Pauline Garon

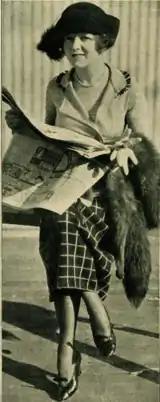
Garon, 1923

In 1923, she was hailed as Cecil B. DeMille's big new discovery. He cast her in only two films. One was "Adam's Rib" (1923). She was selected as one of the WAMPAS Baby Stars in 1923. Even before her "discovery", Garon had been a steadily rising star. She appeared opposite Owen Moore in "Reported Missing" (1922). Garon received much praise for her role in Henry King's adaptation of Sonny. She had been chosen for this role by King after he saw her portray the role in the stage production on Broadway. She co-starred with Richard Barthelmess in the First National Pictures release.